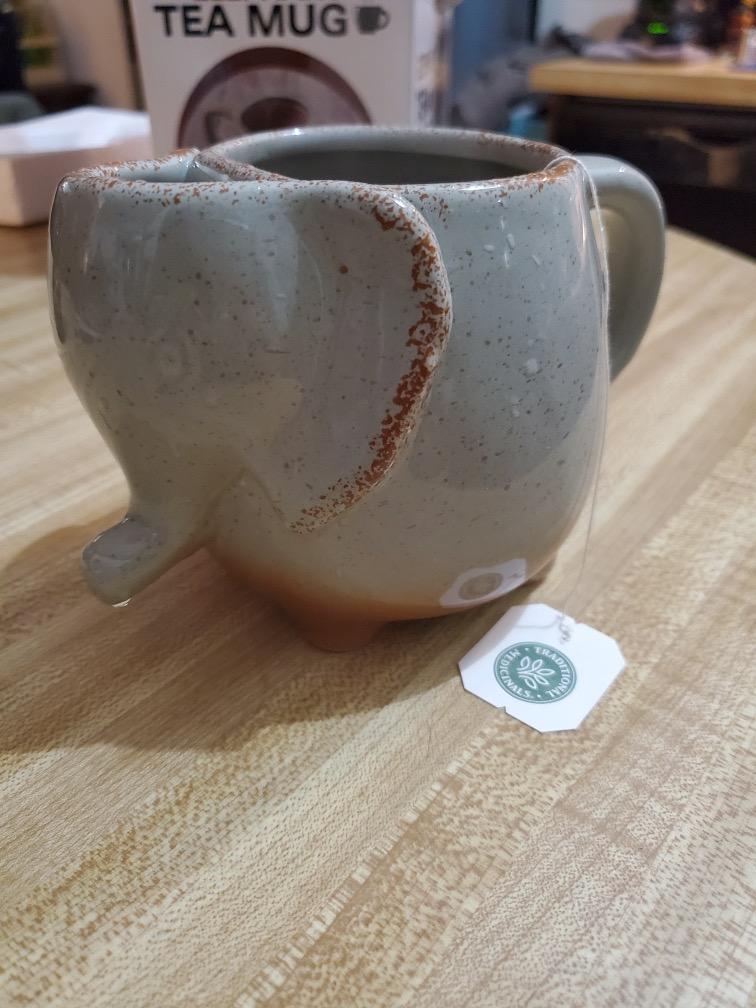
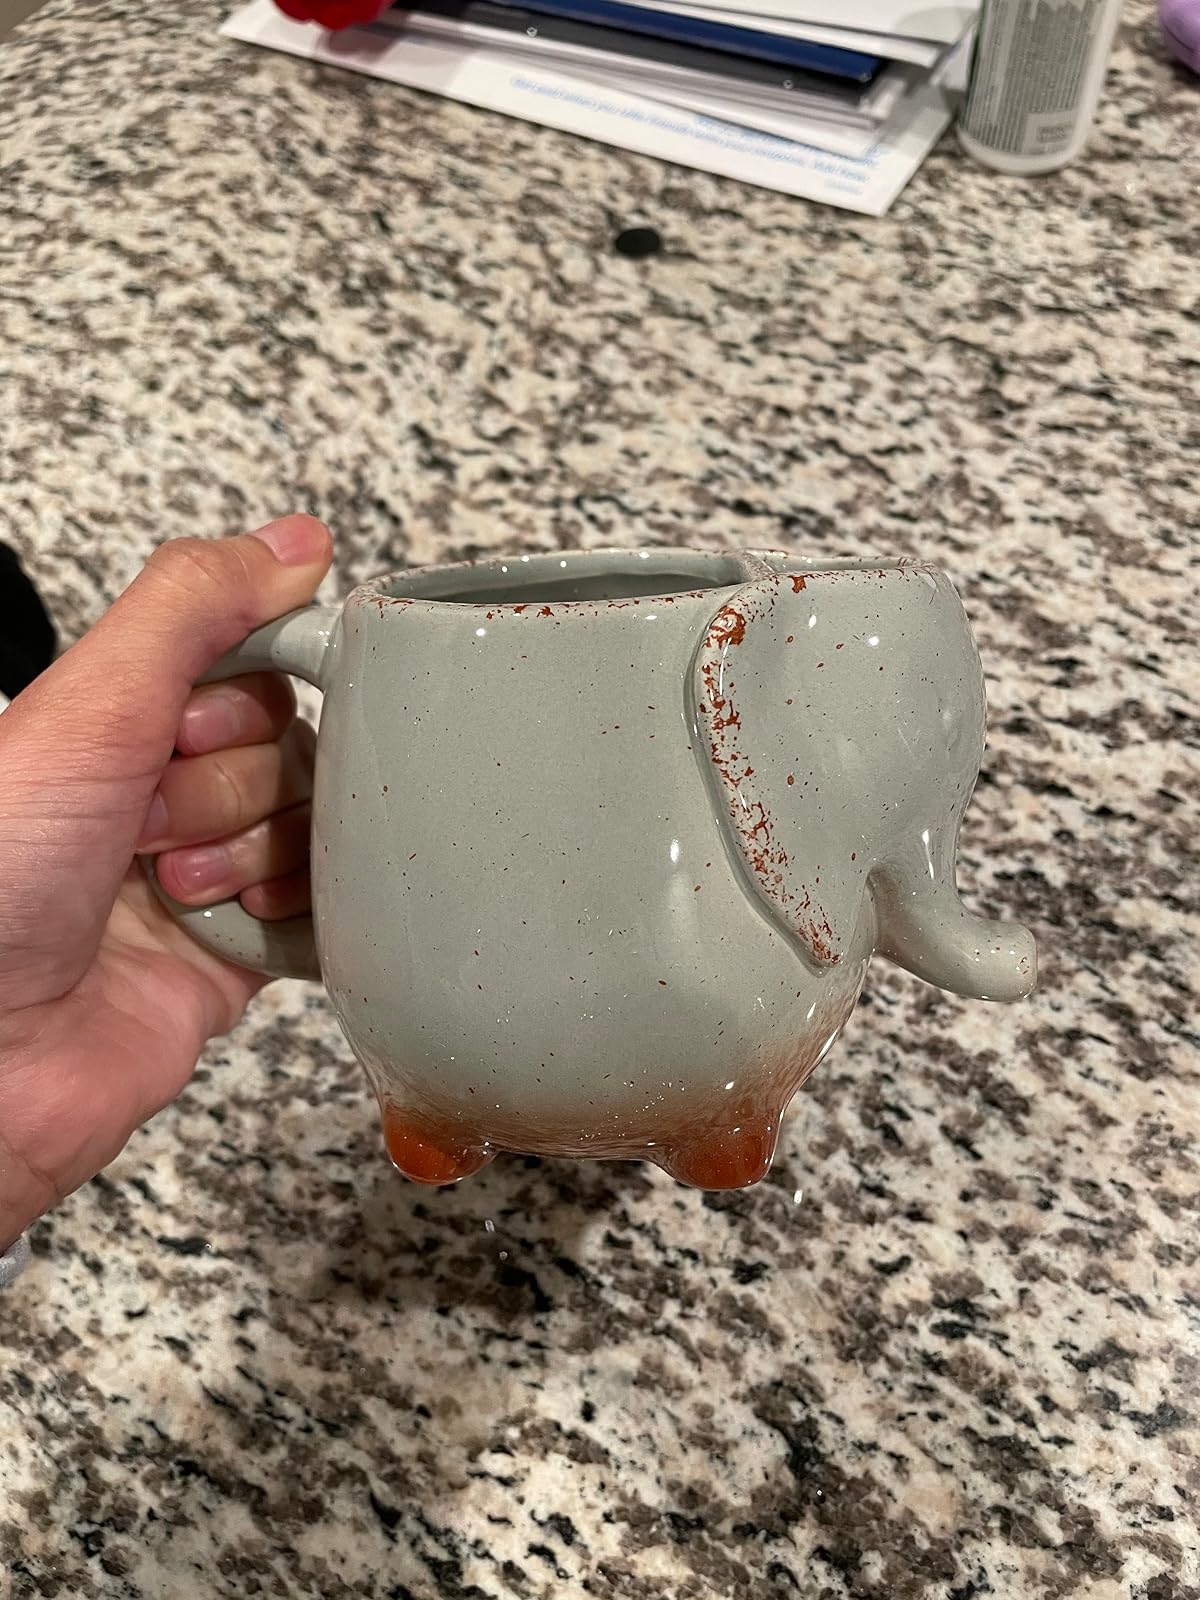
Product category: items_mug
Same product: yes